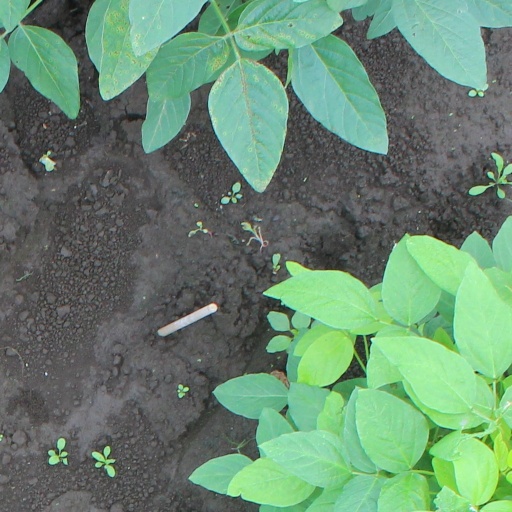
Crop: soybean